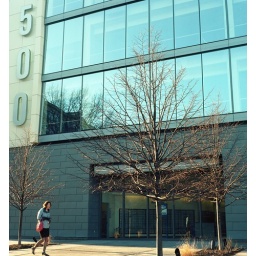
An office building in downtown Wilmington, Delaware, shows a nice big door number.